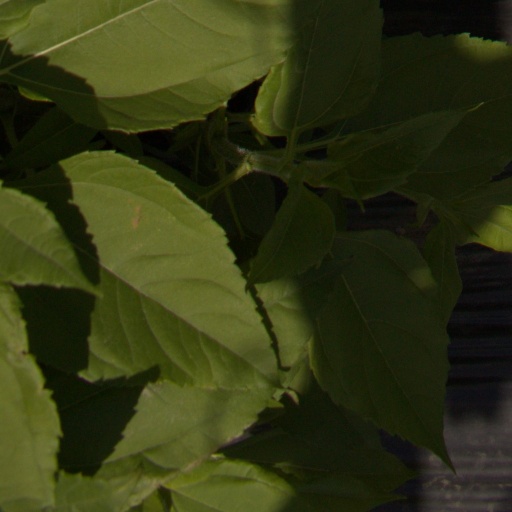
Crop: Jerusalem artichoke